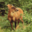
Label: deer